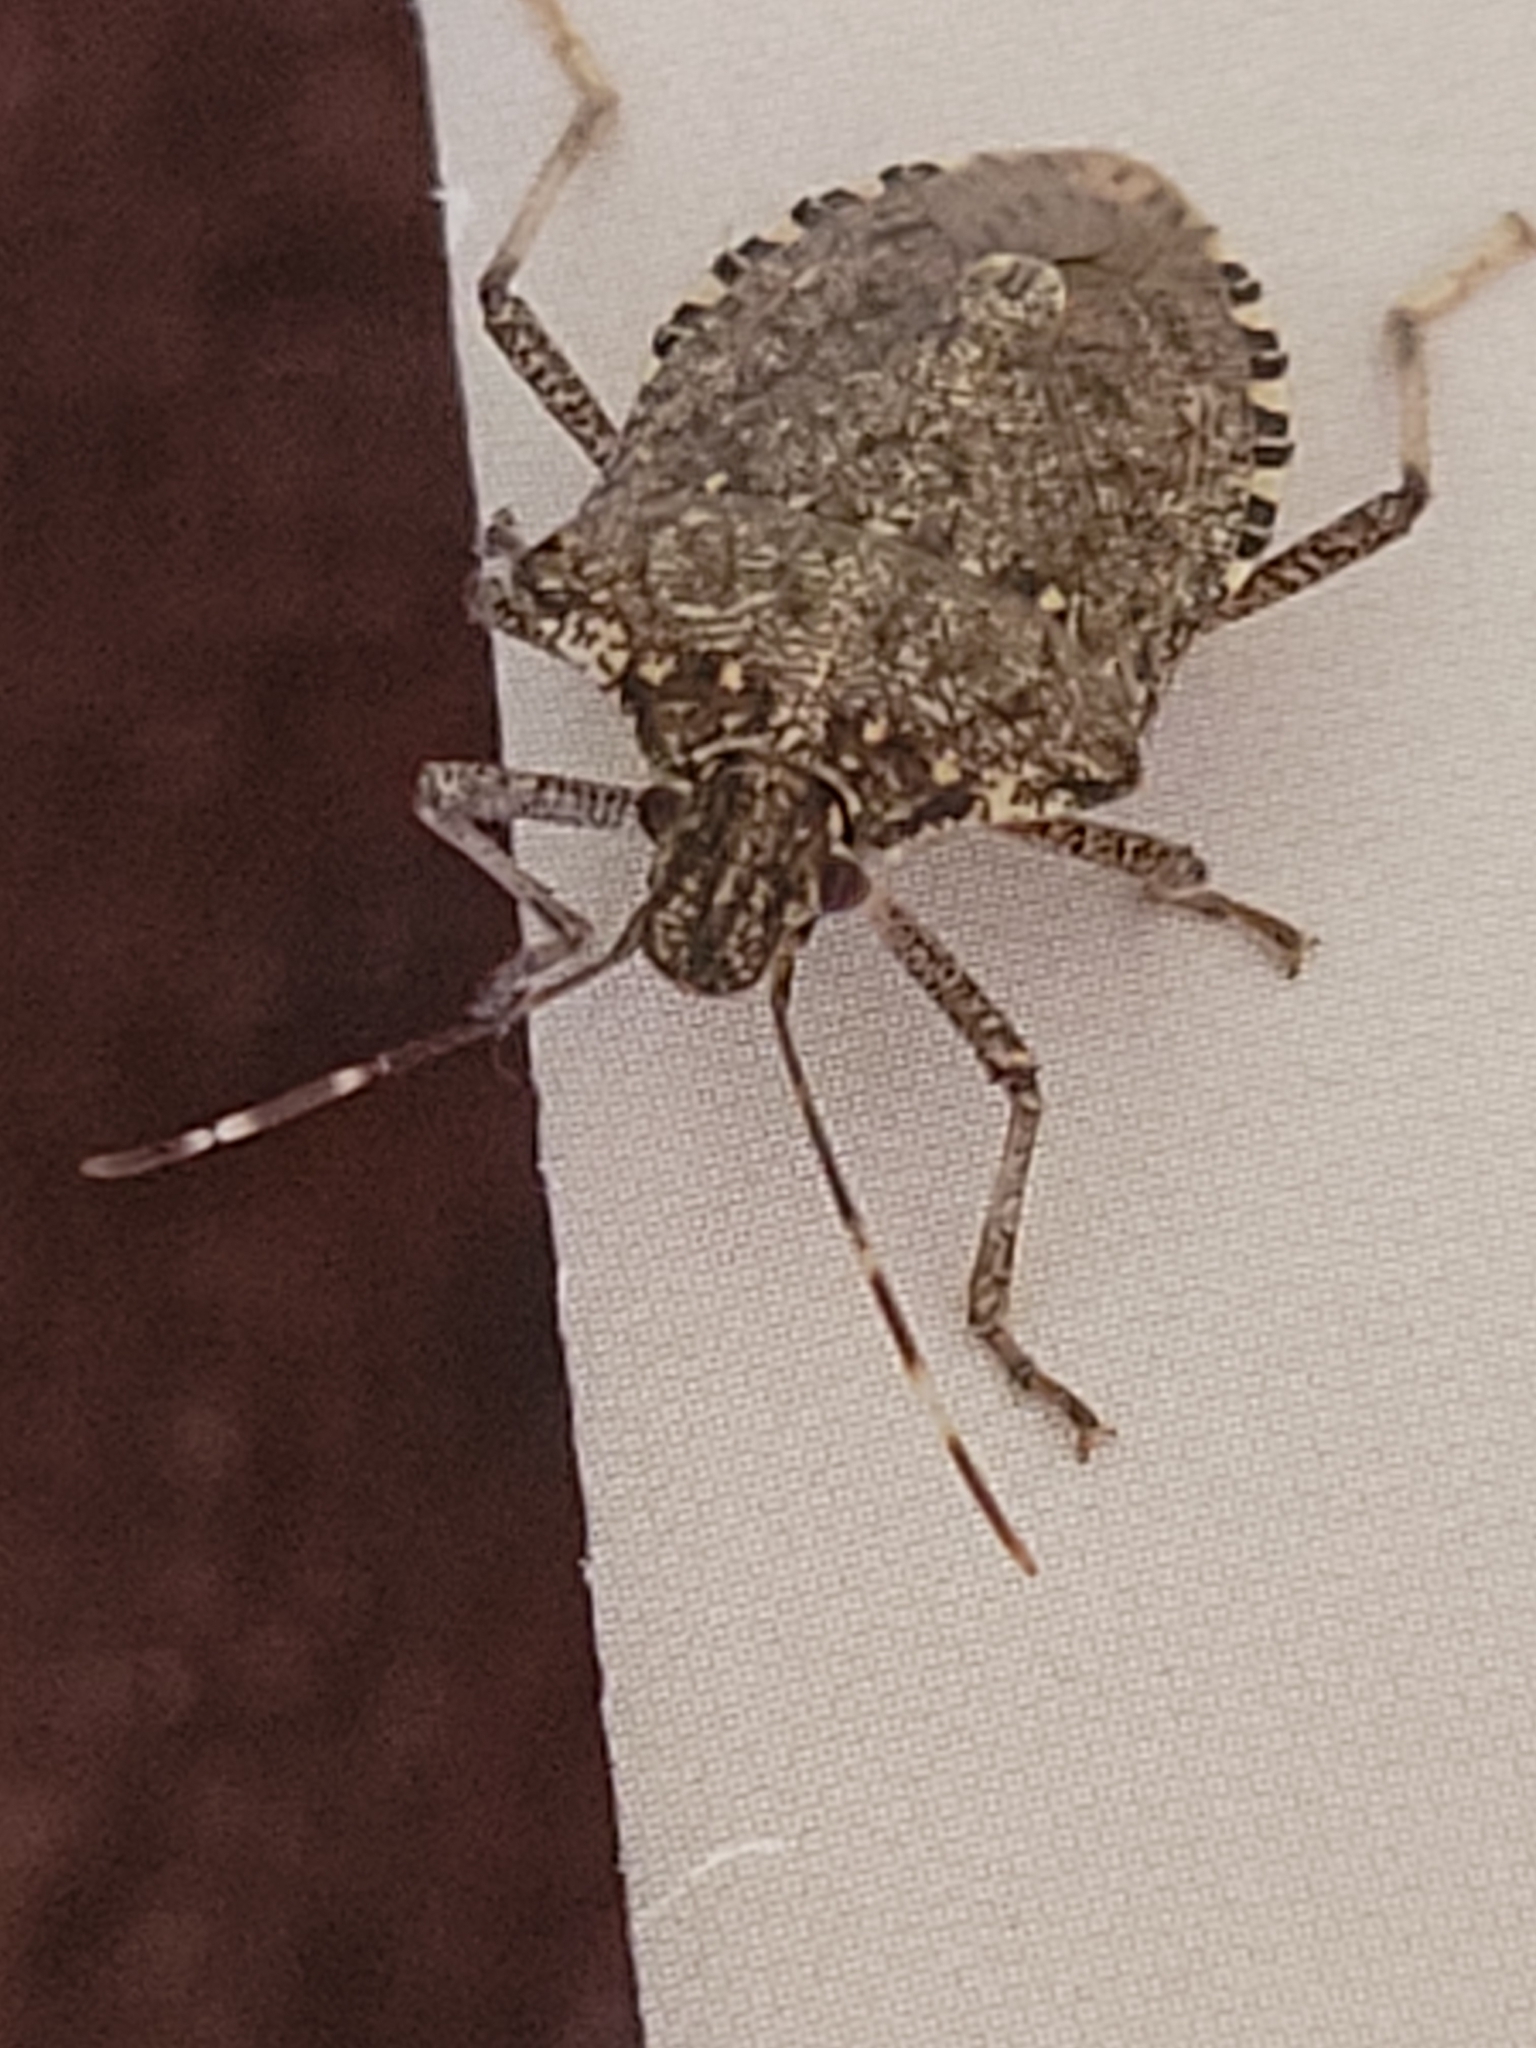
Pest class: stink_bug